Dorothy Parker

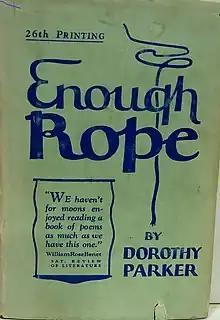
Cover of the first edition of "Enough Rope" (1926)

Parker published her first volume of poetry, "Enough Rope", in 1926. It sold 47,000 copies and garnered impressive reviews. "The Nation" described her verse as "caked with a salty humor, rough with splinters of disillusion, and tarred with a bright black authenticity". "Enough Rope" included her two-line poem "News Item""Men seldom make passes / At girls who wear glasses"that would remain among her most remembered epigrams. She amused readers with poems that had a surprise or trick ending, akin to an O. Henry short story, such as: